Mack Sennett

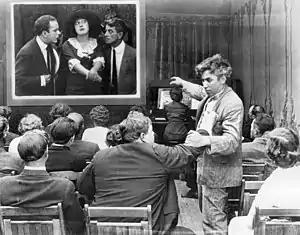
Movie theatre audience members Roscoe Arbuckle and Sennett square off while watching Mabel Normand onscreen in "Mabel's Dramatic Career" (1913).

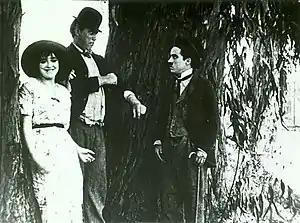
Mabel Normand, Sennett, and Charlie Chaplin in "The Fatal Mallet" (1914)

In 1917, Sennett gave up the Keystone trademark and organized his own company, Mack Sennett Comedies Corporation. Sennett's bosses retained the Keystone trademark and produced a cheap series of comedy shorts that proved unsuccessful. Sennett went on to produce more ambitious comedy short films and a few feature-length films.